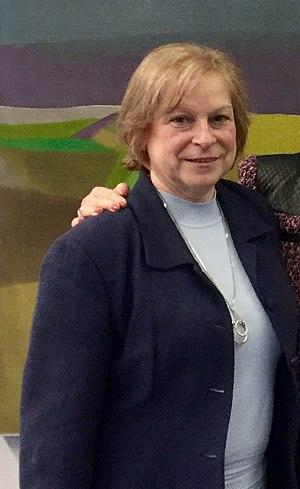
Liette Vasseur est professeure titulaire au département des sciences biologiques de l'Université Brock à Saint Catharines, en Ontario, au Canada. Elle est également membre du programme d'études sur les femmes et le genre et du Centre de recherche sur la durabilité de l'environnement. Elle est présidente de la Commission canadienne pour l'UNESCO.